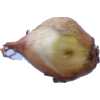
Label: onion